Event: Nepal Earthquake
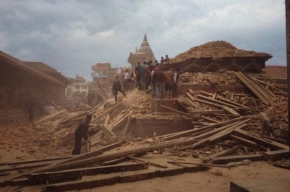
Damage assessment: damage